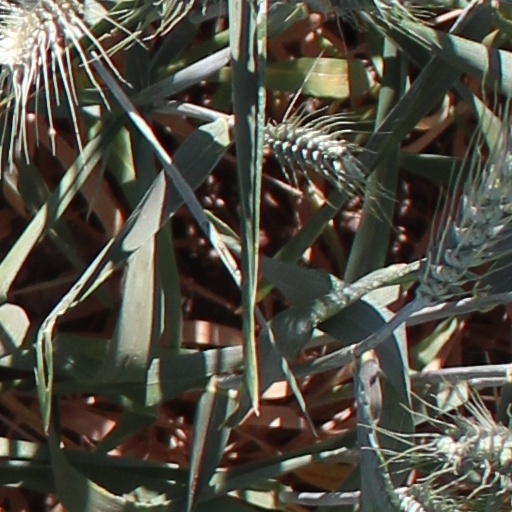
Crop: wheat